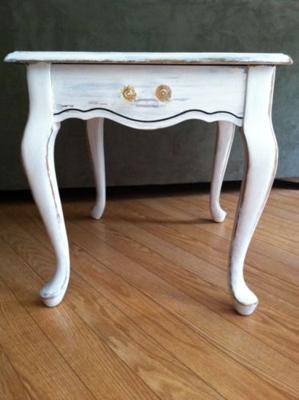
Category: table